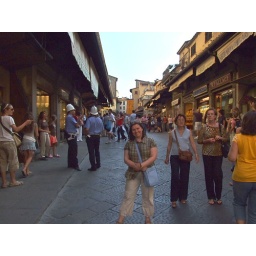
Ponte Vecchio - Florence over the Arno River.Its a street over the river full of Gaudy Gold jewellery shops.....